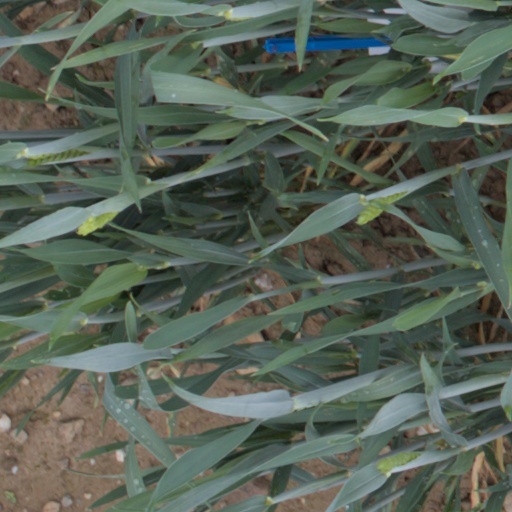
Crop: wheat